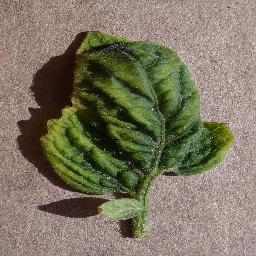
Label: Tomato___Tomato_Yellow_Leaf_Curl_Virus